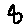
Label: 8